Rosenwald School

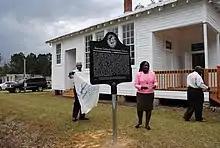
Historical marker dedication for Barney Colored Elementary School in Brooks County, Georgia

In Georgia, several Rosenwald School sites have been commemorated through the Georgia Historical Marker Program, currently administered by the Georgia Historical Society. In partnership with community organizations, markers have been erected for the Hiram Rosenwald School (2006, Paulding County), Macon County Training School (2016, Macon County), Barney Colored Elementary School (2013, Brooks County), and Noble Hill Rosenwald School (1995 by the Georgia Department of Natural Resources, Bartow County).